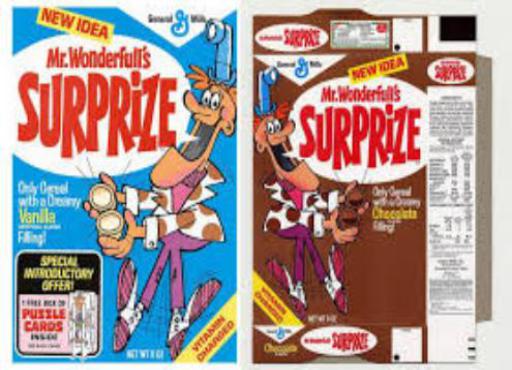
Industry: Food